Isabelle Massieu

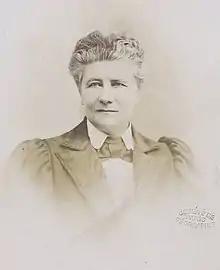

Isabelle Massieu (born Bauche, 3 April 1844 - 1932) was a French traveler, writer and photographer. Massieu became the first French woman to travel to Nepal, which she wrote about in "Népal et pays himalayens". She became a member of the Legion of Honor in 1906.